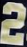
Number: 2